Two Beat in Yokohama Arena

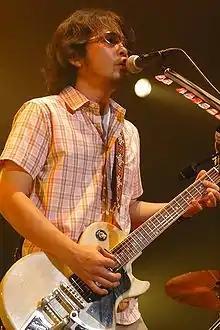
Tamio Okuda featured as a guest act on the Hikigatari Day of Two Beat in Yokohama Arena.

At the end of December 2012, Gen Hoshino went into a three-month hiatus after collapsing to a subarachnoid hemorrhage. Shortly after his return with the announcement of the album "Stranger" (2013) and single "Gag" (2013) for release in quick succession, a reinspection revealed a relapse in the hemorrhage, putting Hoshino into a second recuperation for six months. Amidst this period, he wrote the lyrics to "Why Don't You Play in Hell?" (2013) and created a draft melody to a ballad that would later be reworked into "Crazy Crazy" (2014).